Toluca Valley

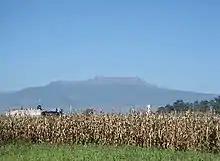
Looking at the Nevado de Toluca from a cornfield

The Toluca Valley is a broad highland valley located immediately west of the Valley of Mexico. It is one of the highest valleys in Mexico with an average elevation of 2,570 meters above sea level ("masl"). The valley is part of the Trans-Mexican Volcanic Belt, with its soils of volcanic origin mostly dating from the Upper Cenozoic. Mountains sides have tertiary volcanic rock, mostly basalt and andesite along with pyroclastic matter and breaches. The valley floor is composed of lacustrine and sedimentary materials. The valley covers an area of about 700 square kilometres, running north south with a length of 35 km. Its width is about 20 km. Its northern border is marked by the Guadalupana Volcano, the Cerro el Aguila and the Sierra Monte Alto. Its southern extension is marked by the Tenango and Zempoala Volcanoes. Its eastern boundary is marked by the Sierra de Las Cruces and La Iglesia mountains and the west is defined by the Nevado de Toluca and the Sierra Morelos. These mountains, along with the elevation of the valley in general cause the area to experience cooler temperatures than the rest of the region.